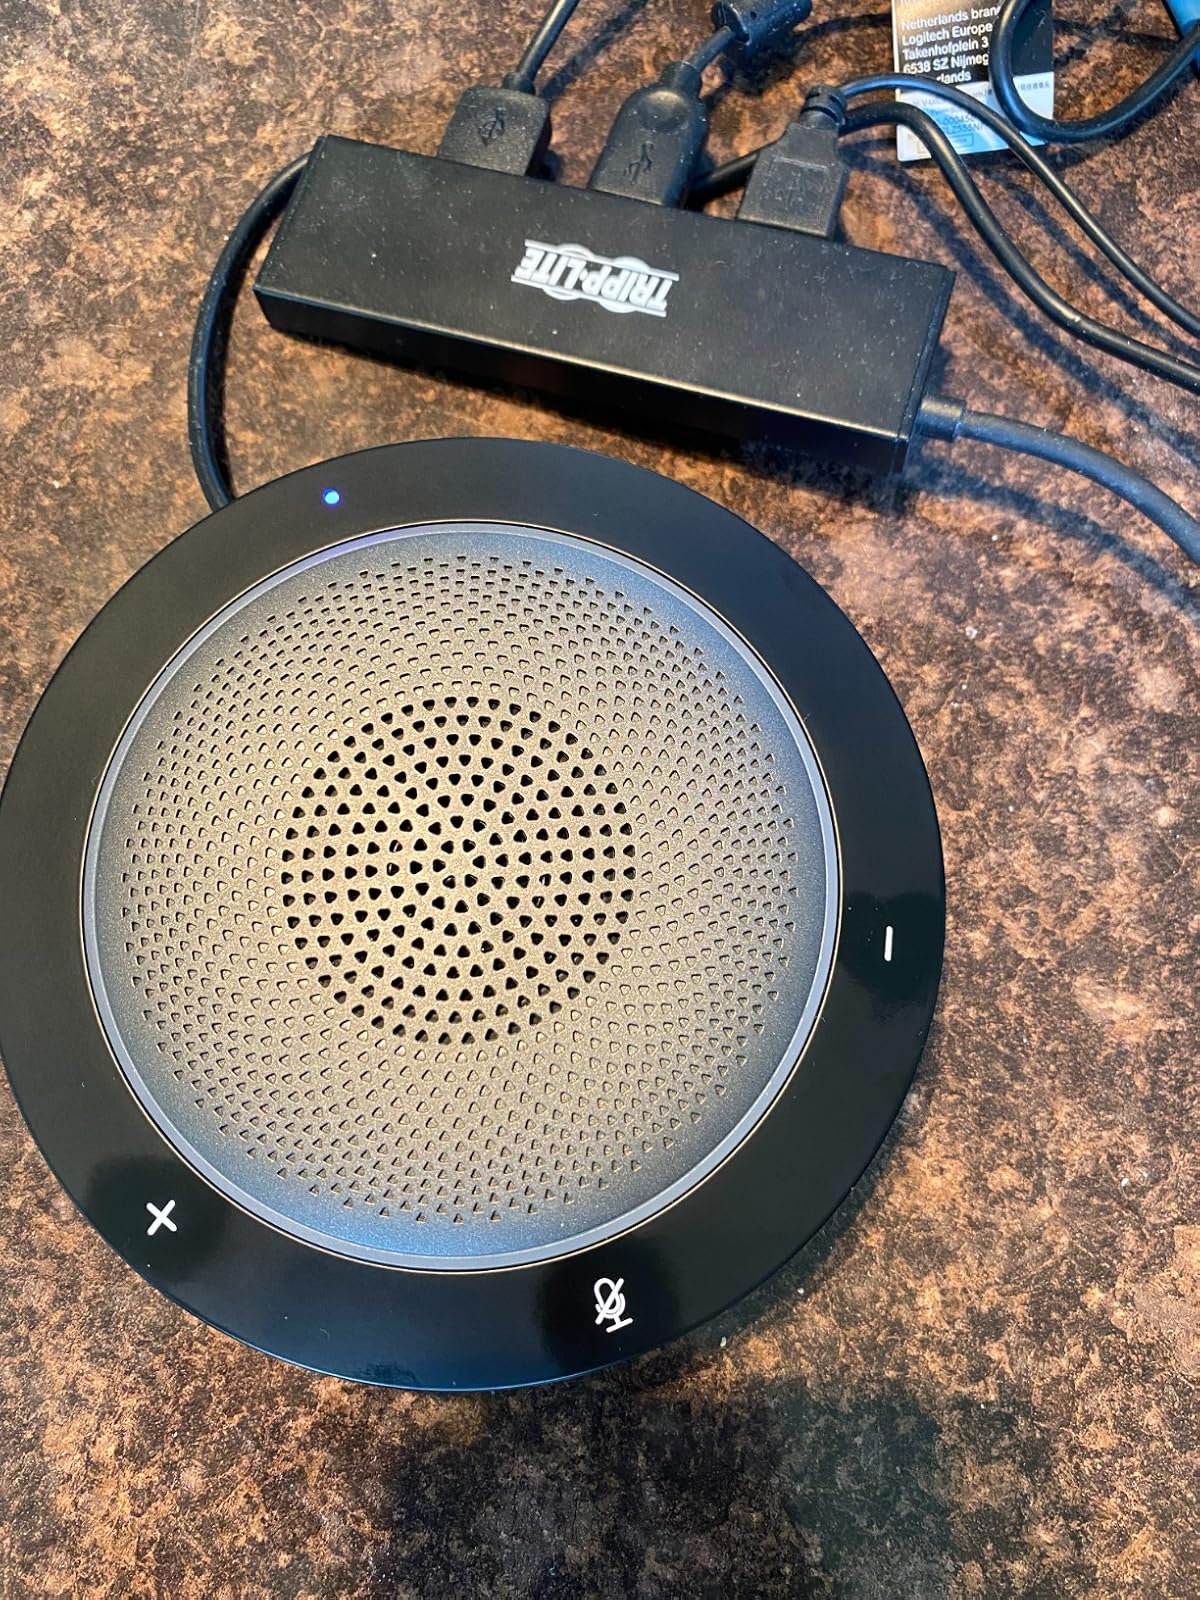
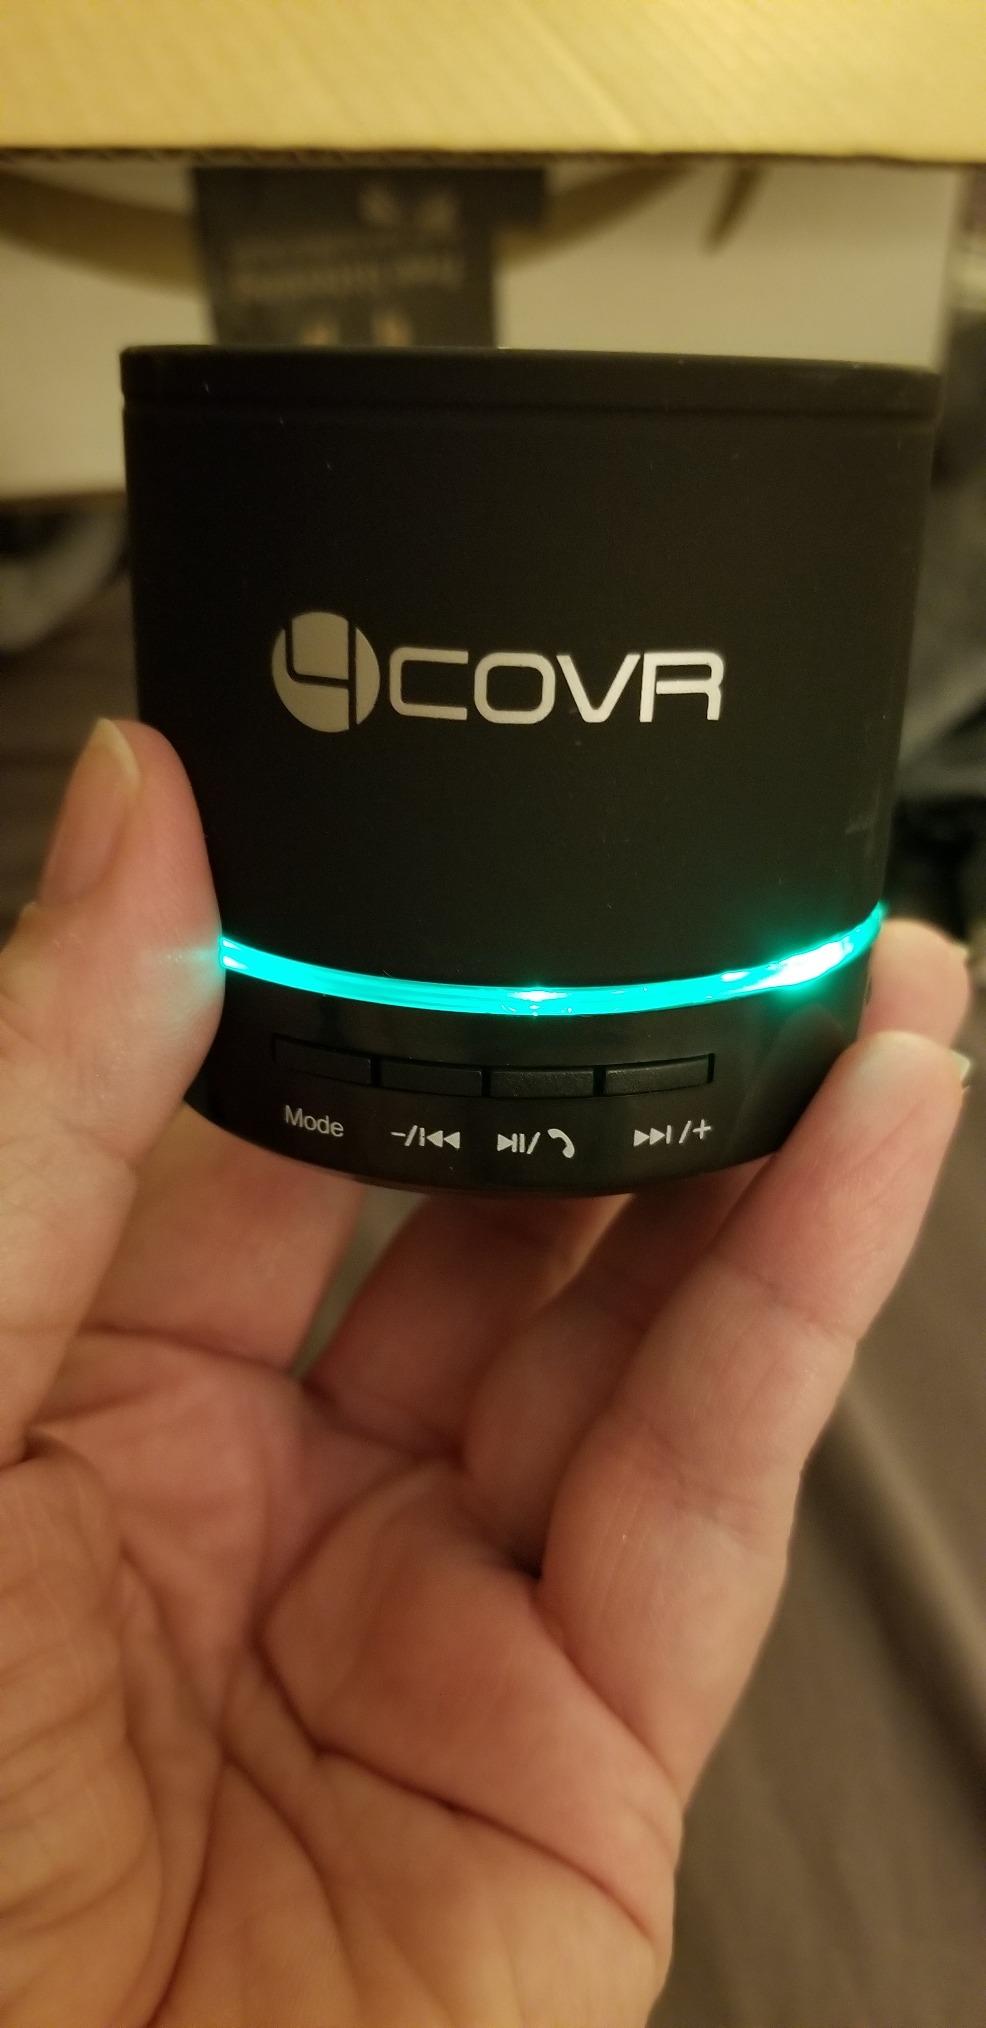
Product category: microphone
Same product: no